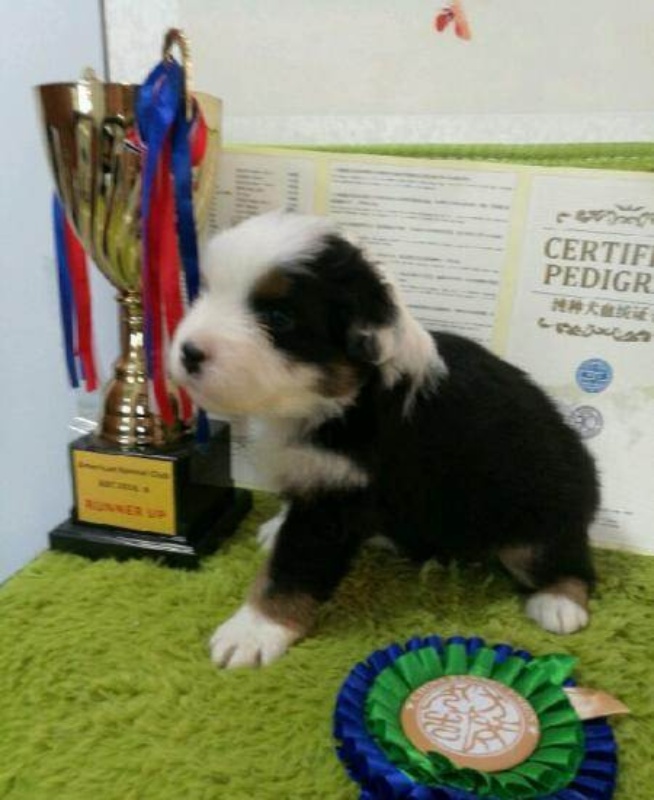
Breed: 245-n000098-Australian_Shepherd